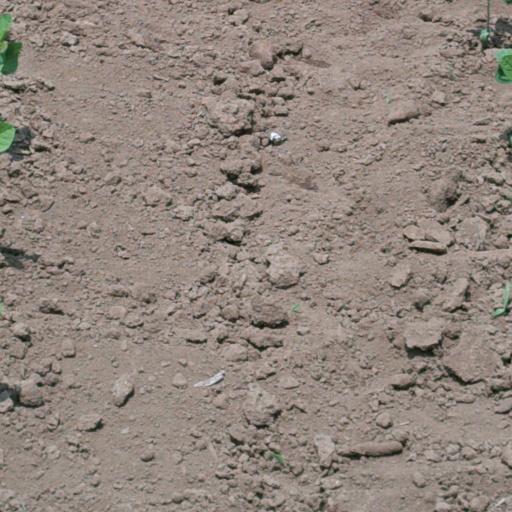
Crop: soybean